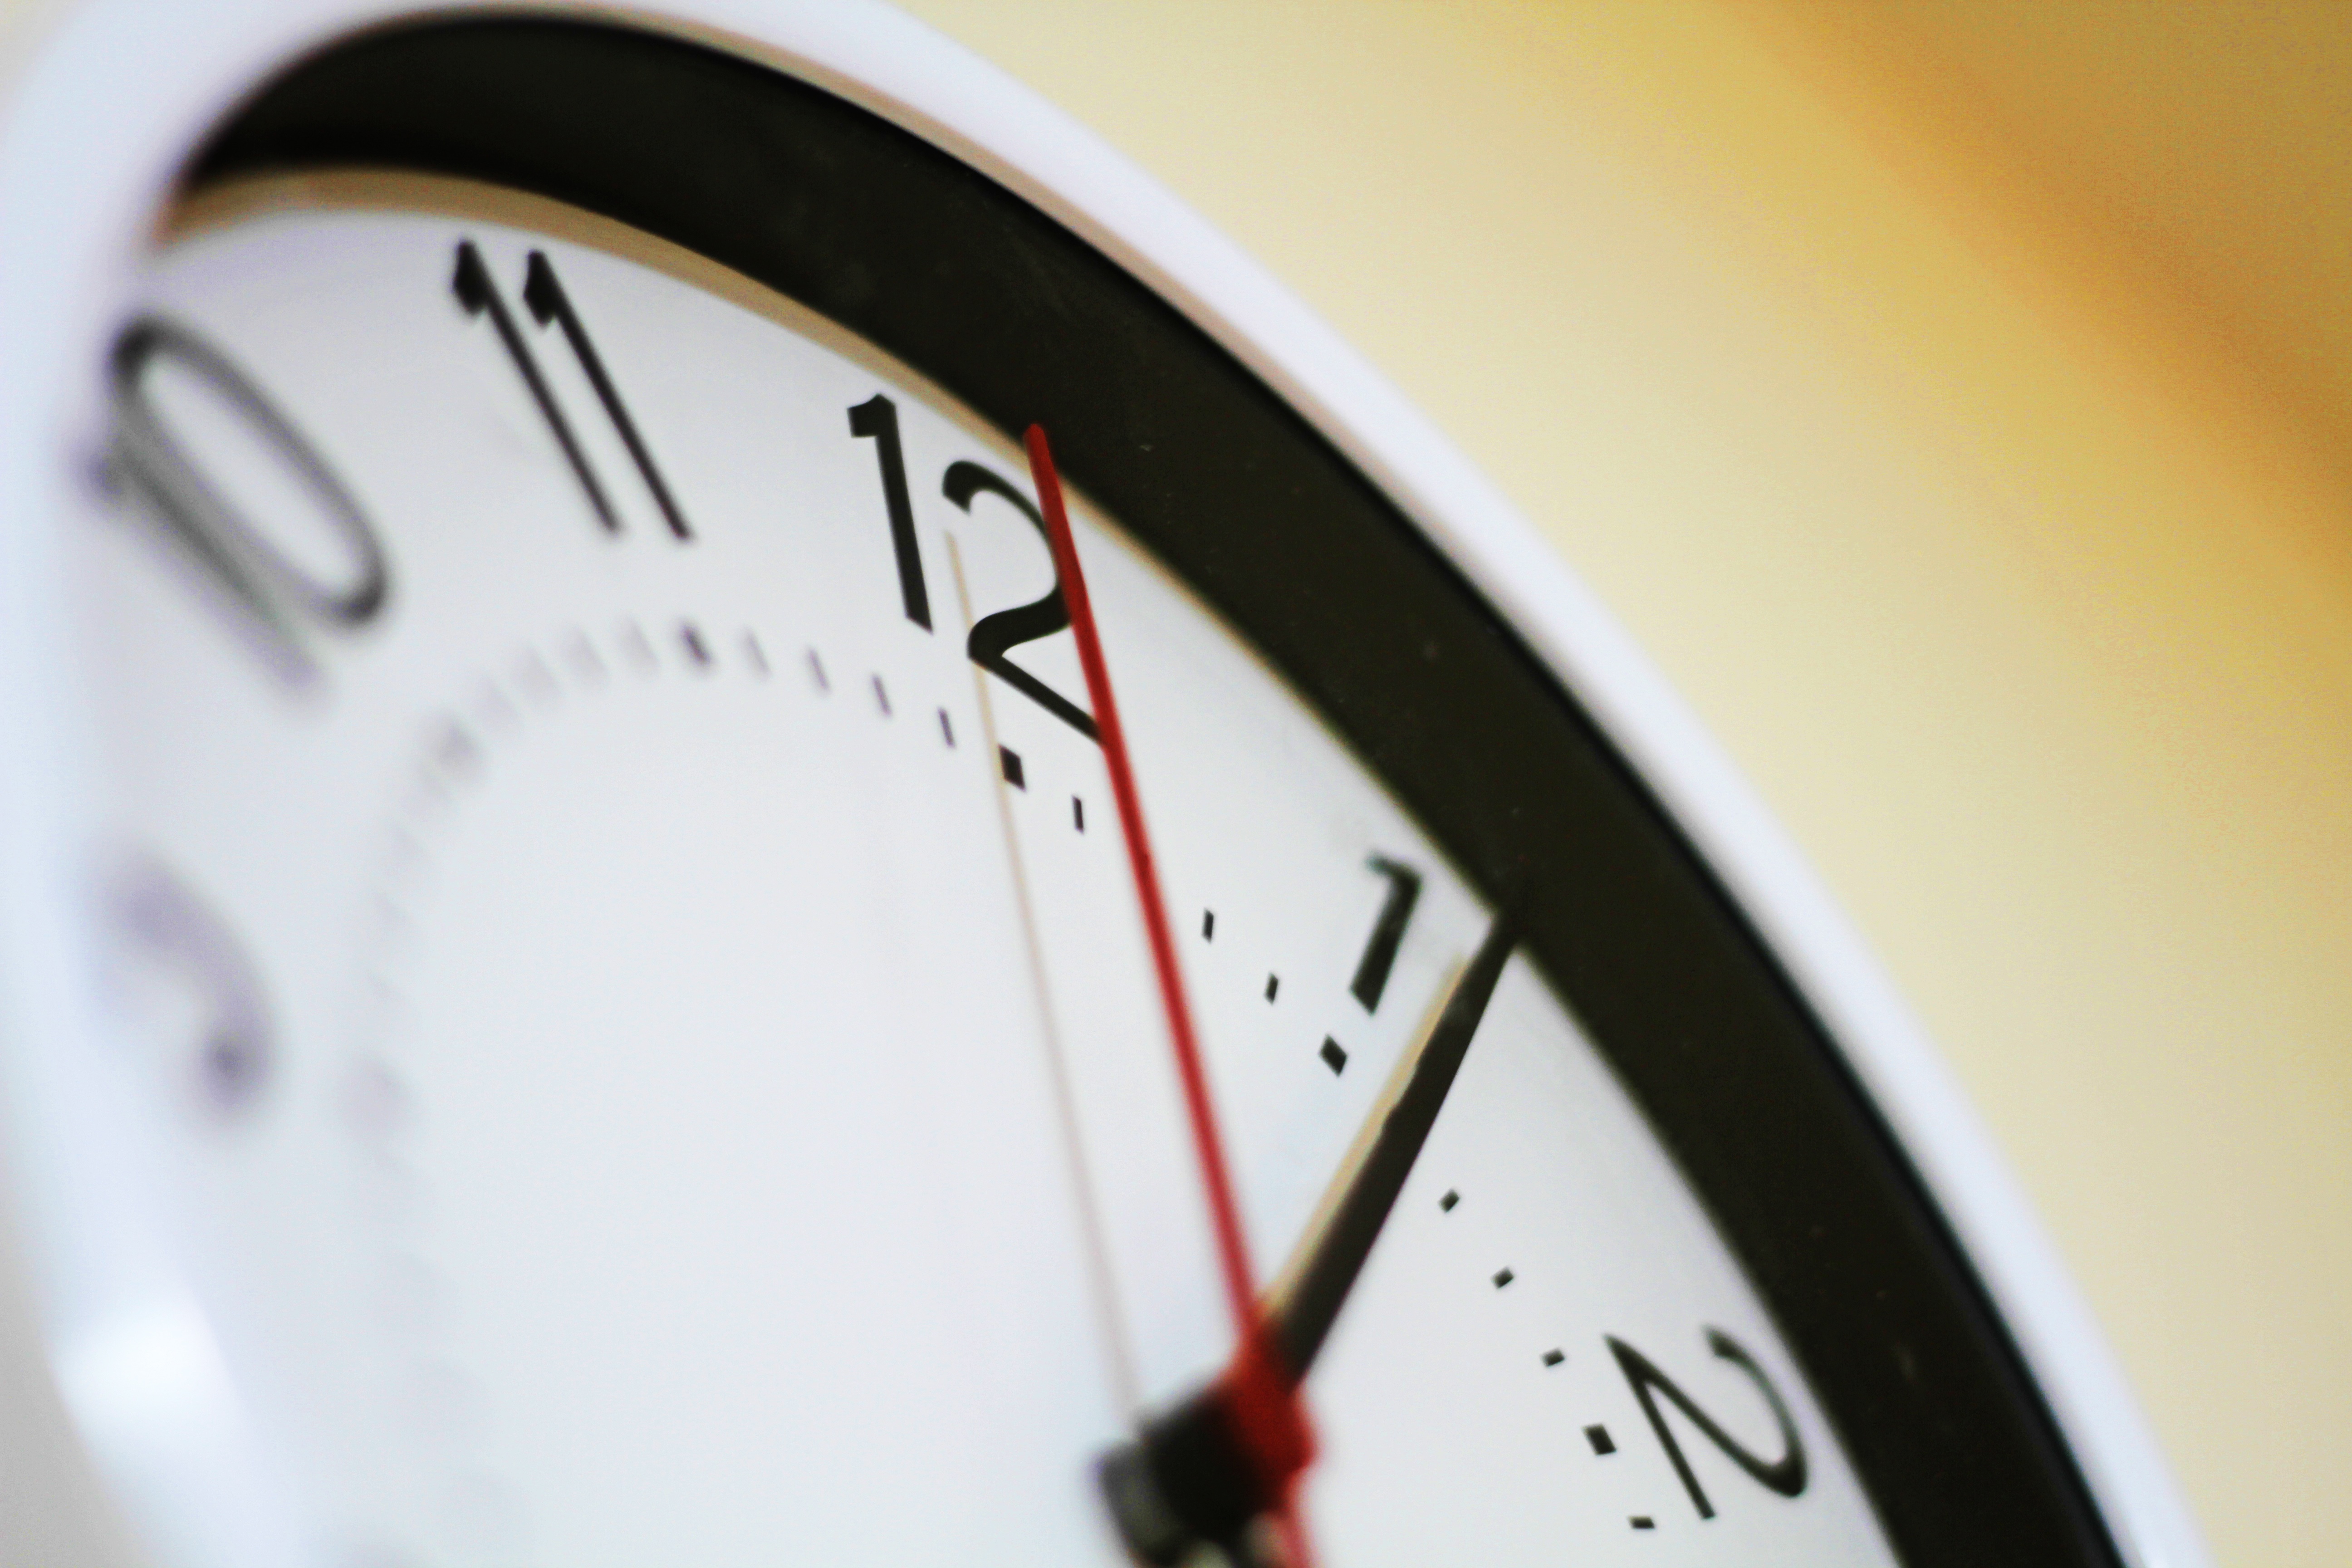
watch, hand, clock, time, hour, vehicle, gauge, tachometer, minute, date, close up, product, future, year, day, tiempo, count, timeline, schedule, tomorrow, yesterday